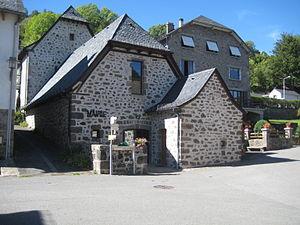
Mairie de Saint-Jacques-des-Blats
Saint-Jacques-des-Blats est une commune française, située dans le département du Cantal en région Auvergne-Rhône-Alpes. Son territoire s'étend jusqu'au Plomb du Cantal, point culminant du département.